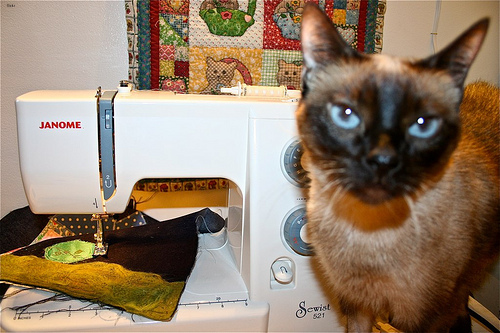
Animal: cat
Breed: Siamese